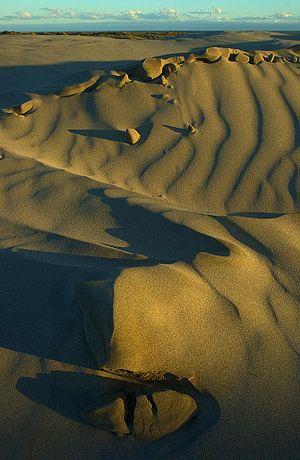
Le Farewell Spit, en français « isthme » ou « presqu'île Farewell », est une flèche littorale partant de l'extrémité nord de l'île du Sud de Nouvelle-Zélande, à partir du cap Farewell. Il est situé à une cinquantaine de kilomètres au nord de Takaka et à une vingtaine de kilomètres de Collingwood. Son nom maori est Tuhuroa.